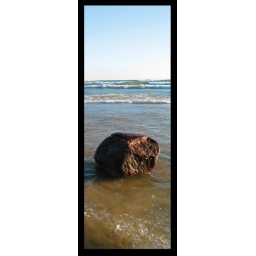
rock in lake ontario